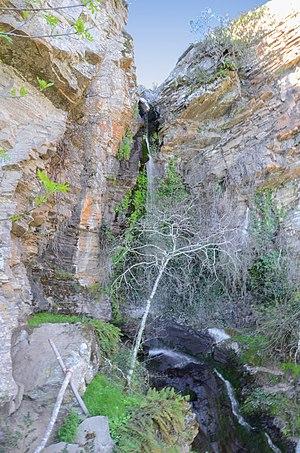
Masueco est une commune de la province de Salamanque dans la communauté autonome de Castille-et-León en Espagne.